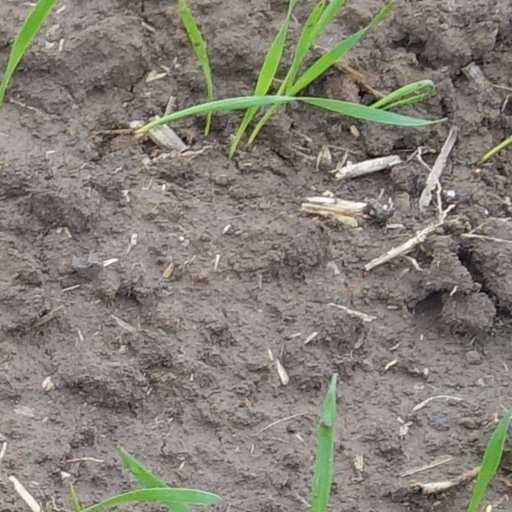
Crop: wheat